Voyage en Orient (Lamartine)

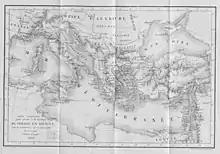
Map of the Mediterranean in Voyage en Orient (1835)

"Voyage en Orient" is presented as a travel diary in which Lamartine provides descriptions of landscapes, his impressions and feelings while traveling to the Orient. His trip lasted for 18 months and he was accompanied by his wife and daughter. In the preface, Lamartine claims that "Voyage en Orient" is neither a book nor a travel account. He argues that his notes were meant for him alone and that he did not think about his audience while writing. In each of the 4 volumes, the chapters are divided either by regions ("Jérusalem") or by themes ("Visite à Lady Esther Stanhope").